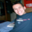
Label: man